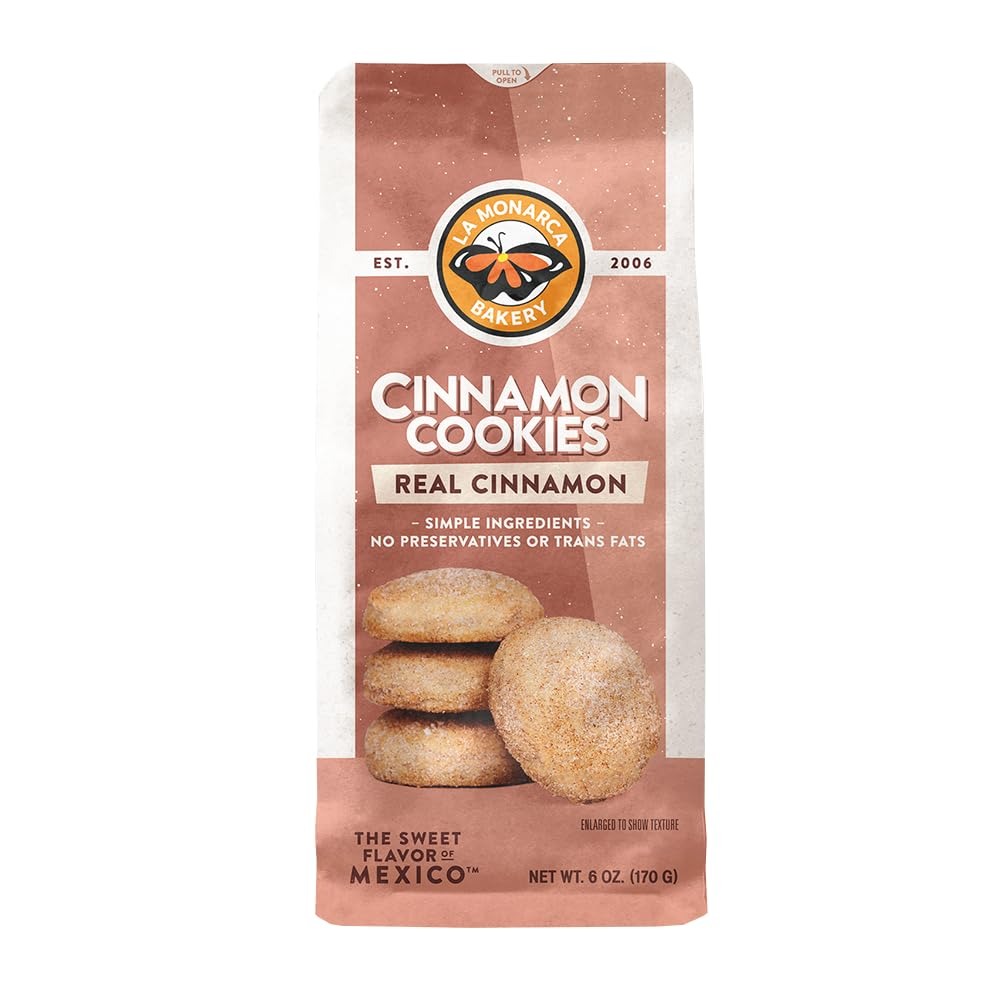
Item Name: Generic La Monarca Bakery Cookies Cinnamon - 6OZ (Pack of 8)
Bullet Point 1: High-Quality Ingredients: Made with premium, carefully selected ingredients to ensure the best taste and quality in every bite.
Bullet Point 2: Perfect for Any Occasion: Ideal for snacks, parties, and gatherings, these treats are perfect for sharing with family and friends.
Bullet Point 3: Versatile Uses: Great for adding to lunchboxes, enjoying with coffee or tea, or as a quick dessert option.
Bullet Point 4: Trusted Brand: From reputable brands known for their commitment to quality and customer satisfaction.
Value: 48.0
Unit: Ounce

Price: 31.29